Newness

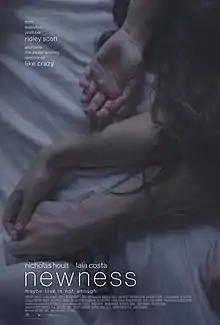
Theatrical release poster

Newness is a 2017 American romantic drama film directed by Drake Doremus from a screenplay by Ben York Jones. It stars Nicholas Hoult, Laia Costa, Courtney Eaton, Danny Huston and Esther Perel.